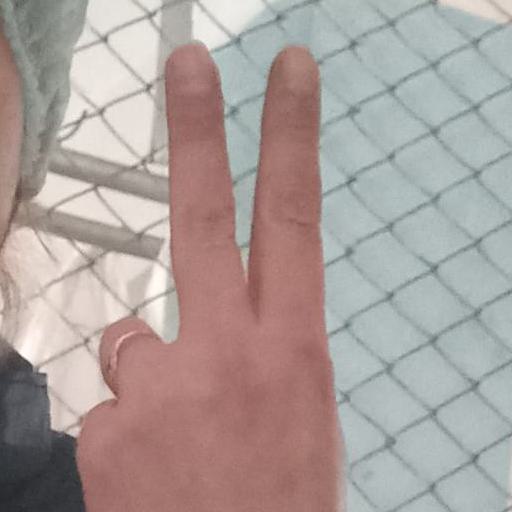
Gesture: peace_inverted